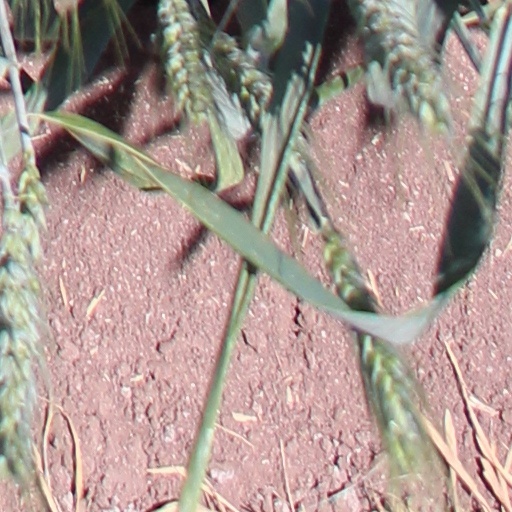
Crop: wheat